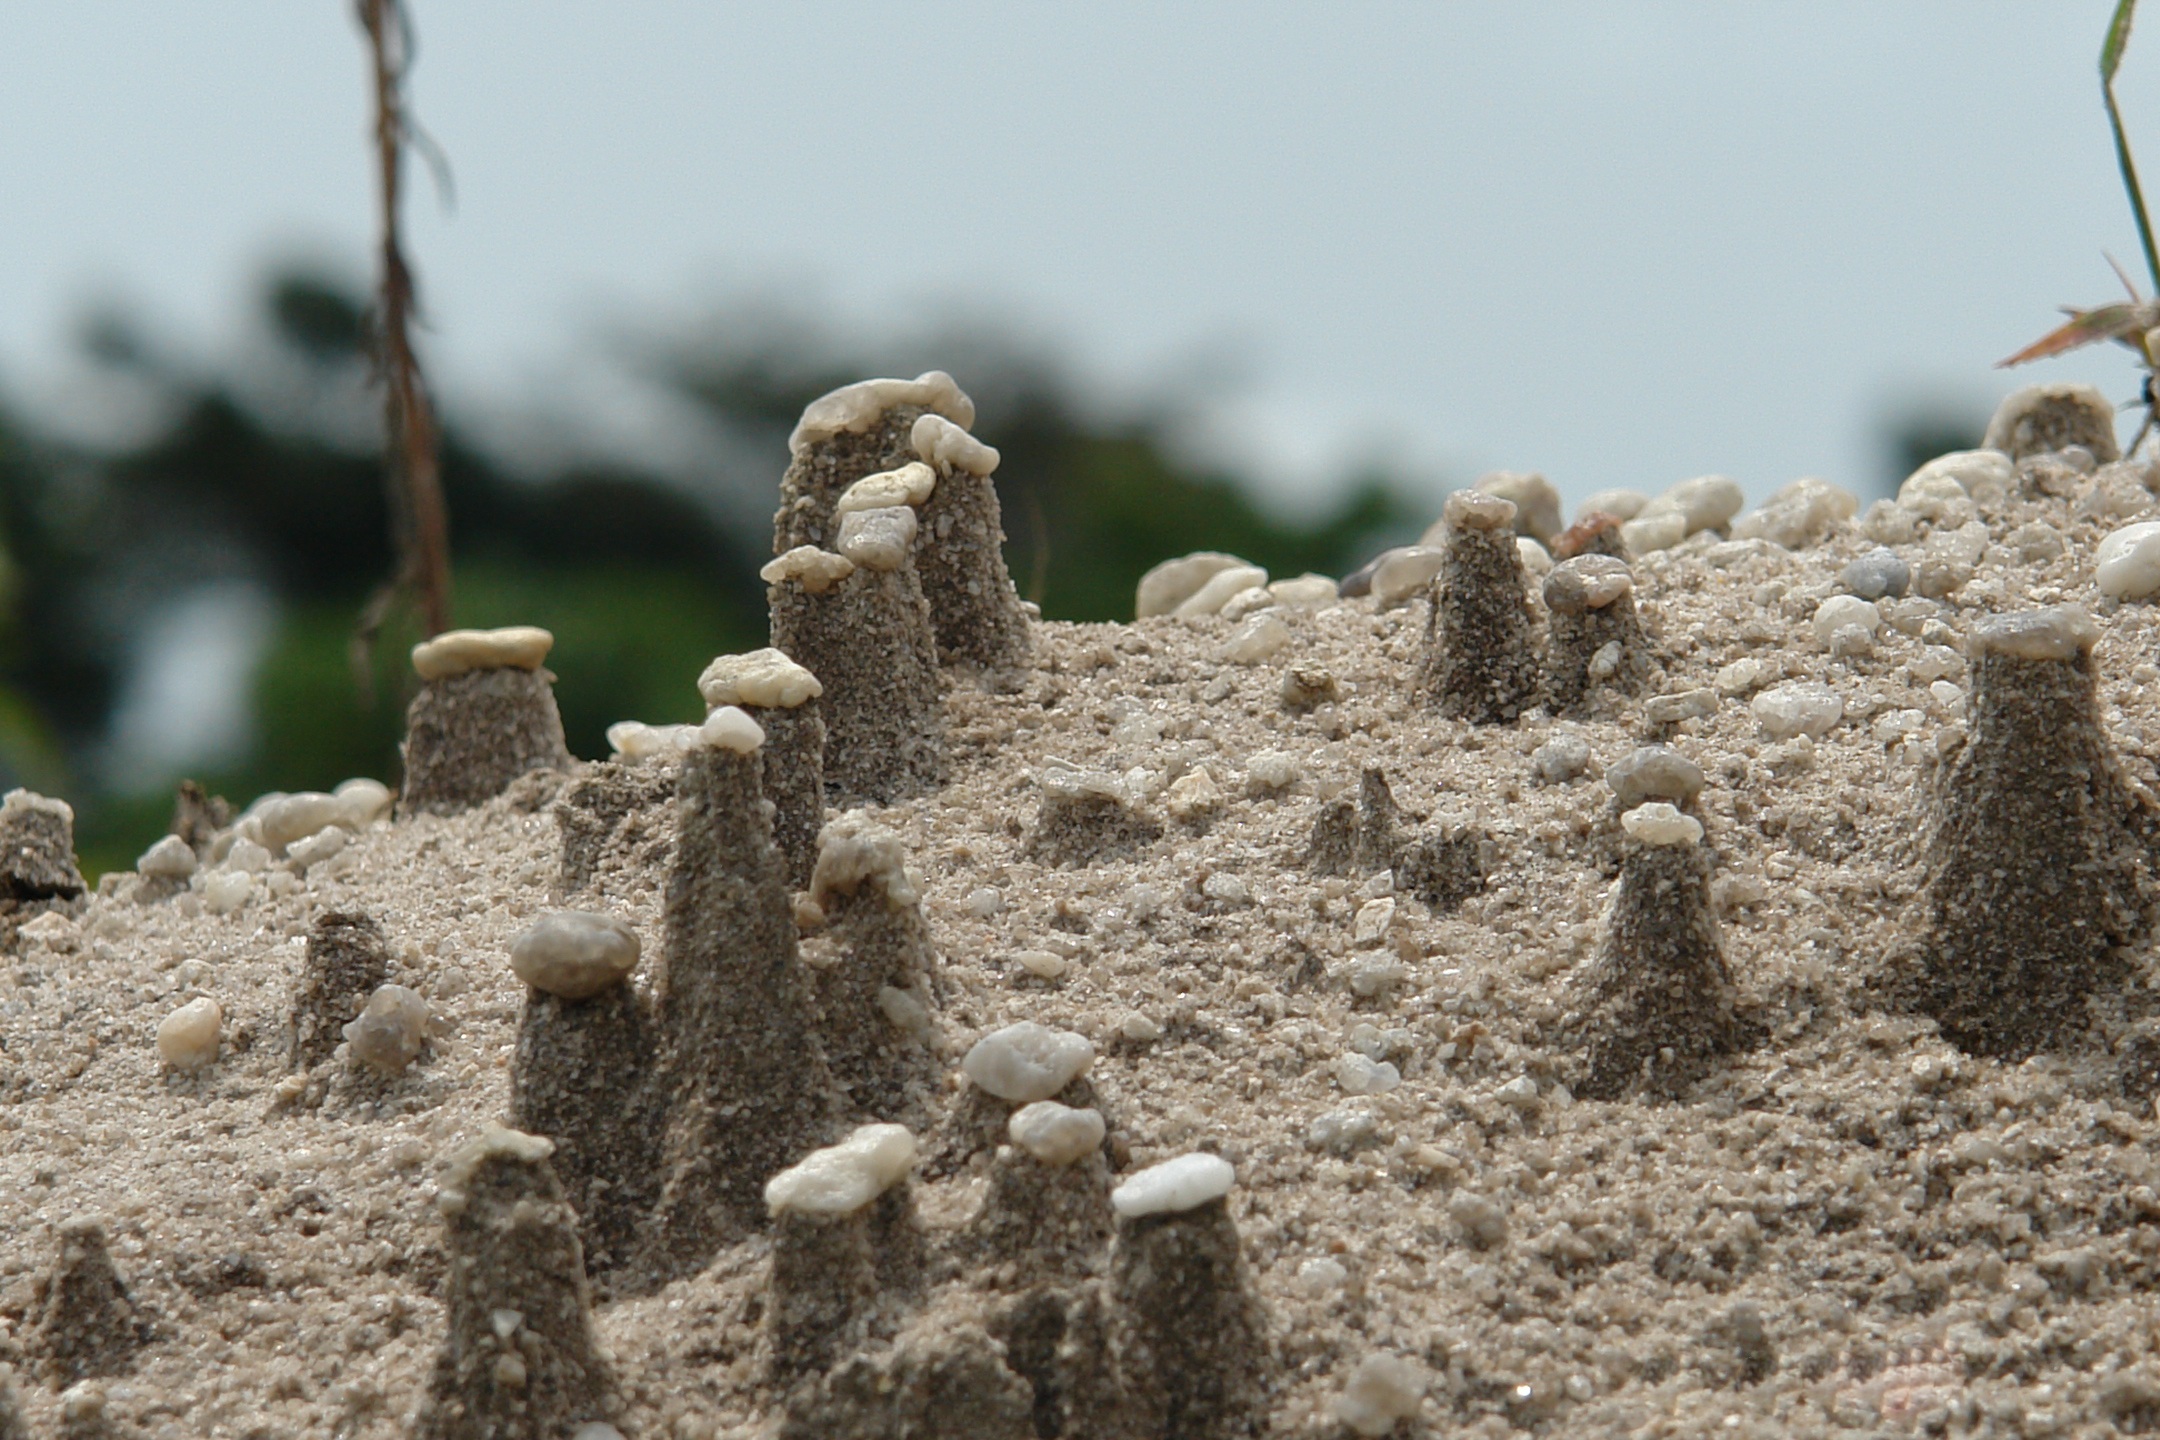
sand, rock, rain, stone, soil, material, erosion, gravel, blanc, sable, pluie, cailloux, quartz, mound, ancient history, gravier, monticule